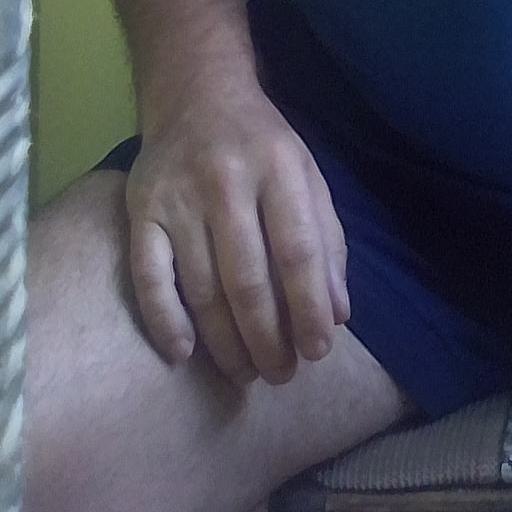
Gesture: no_gesture